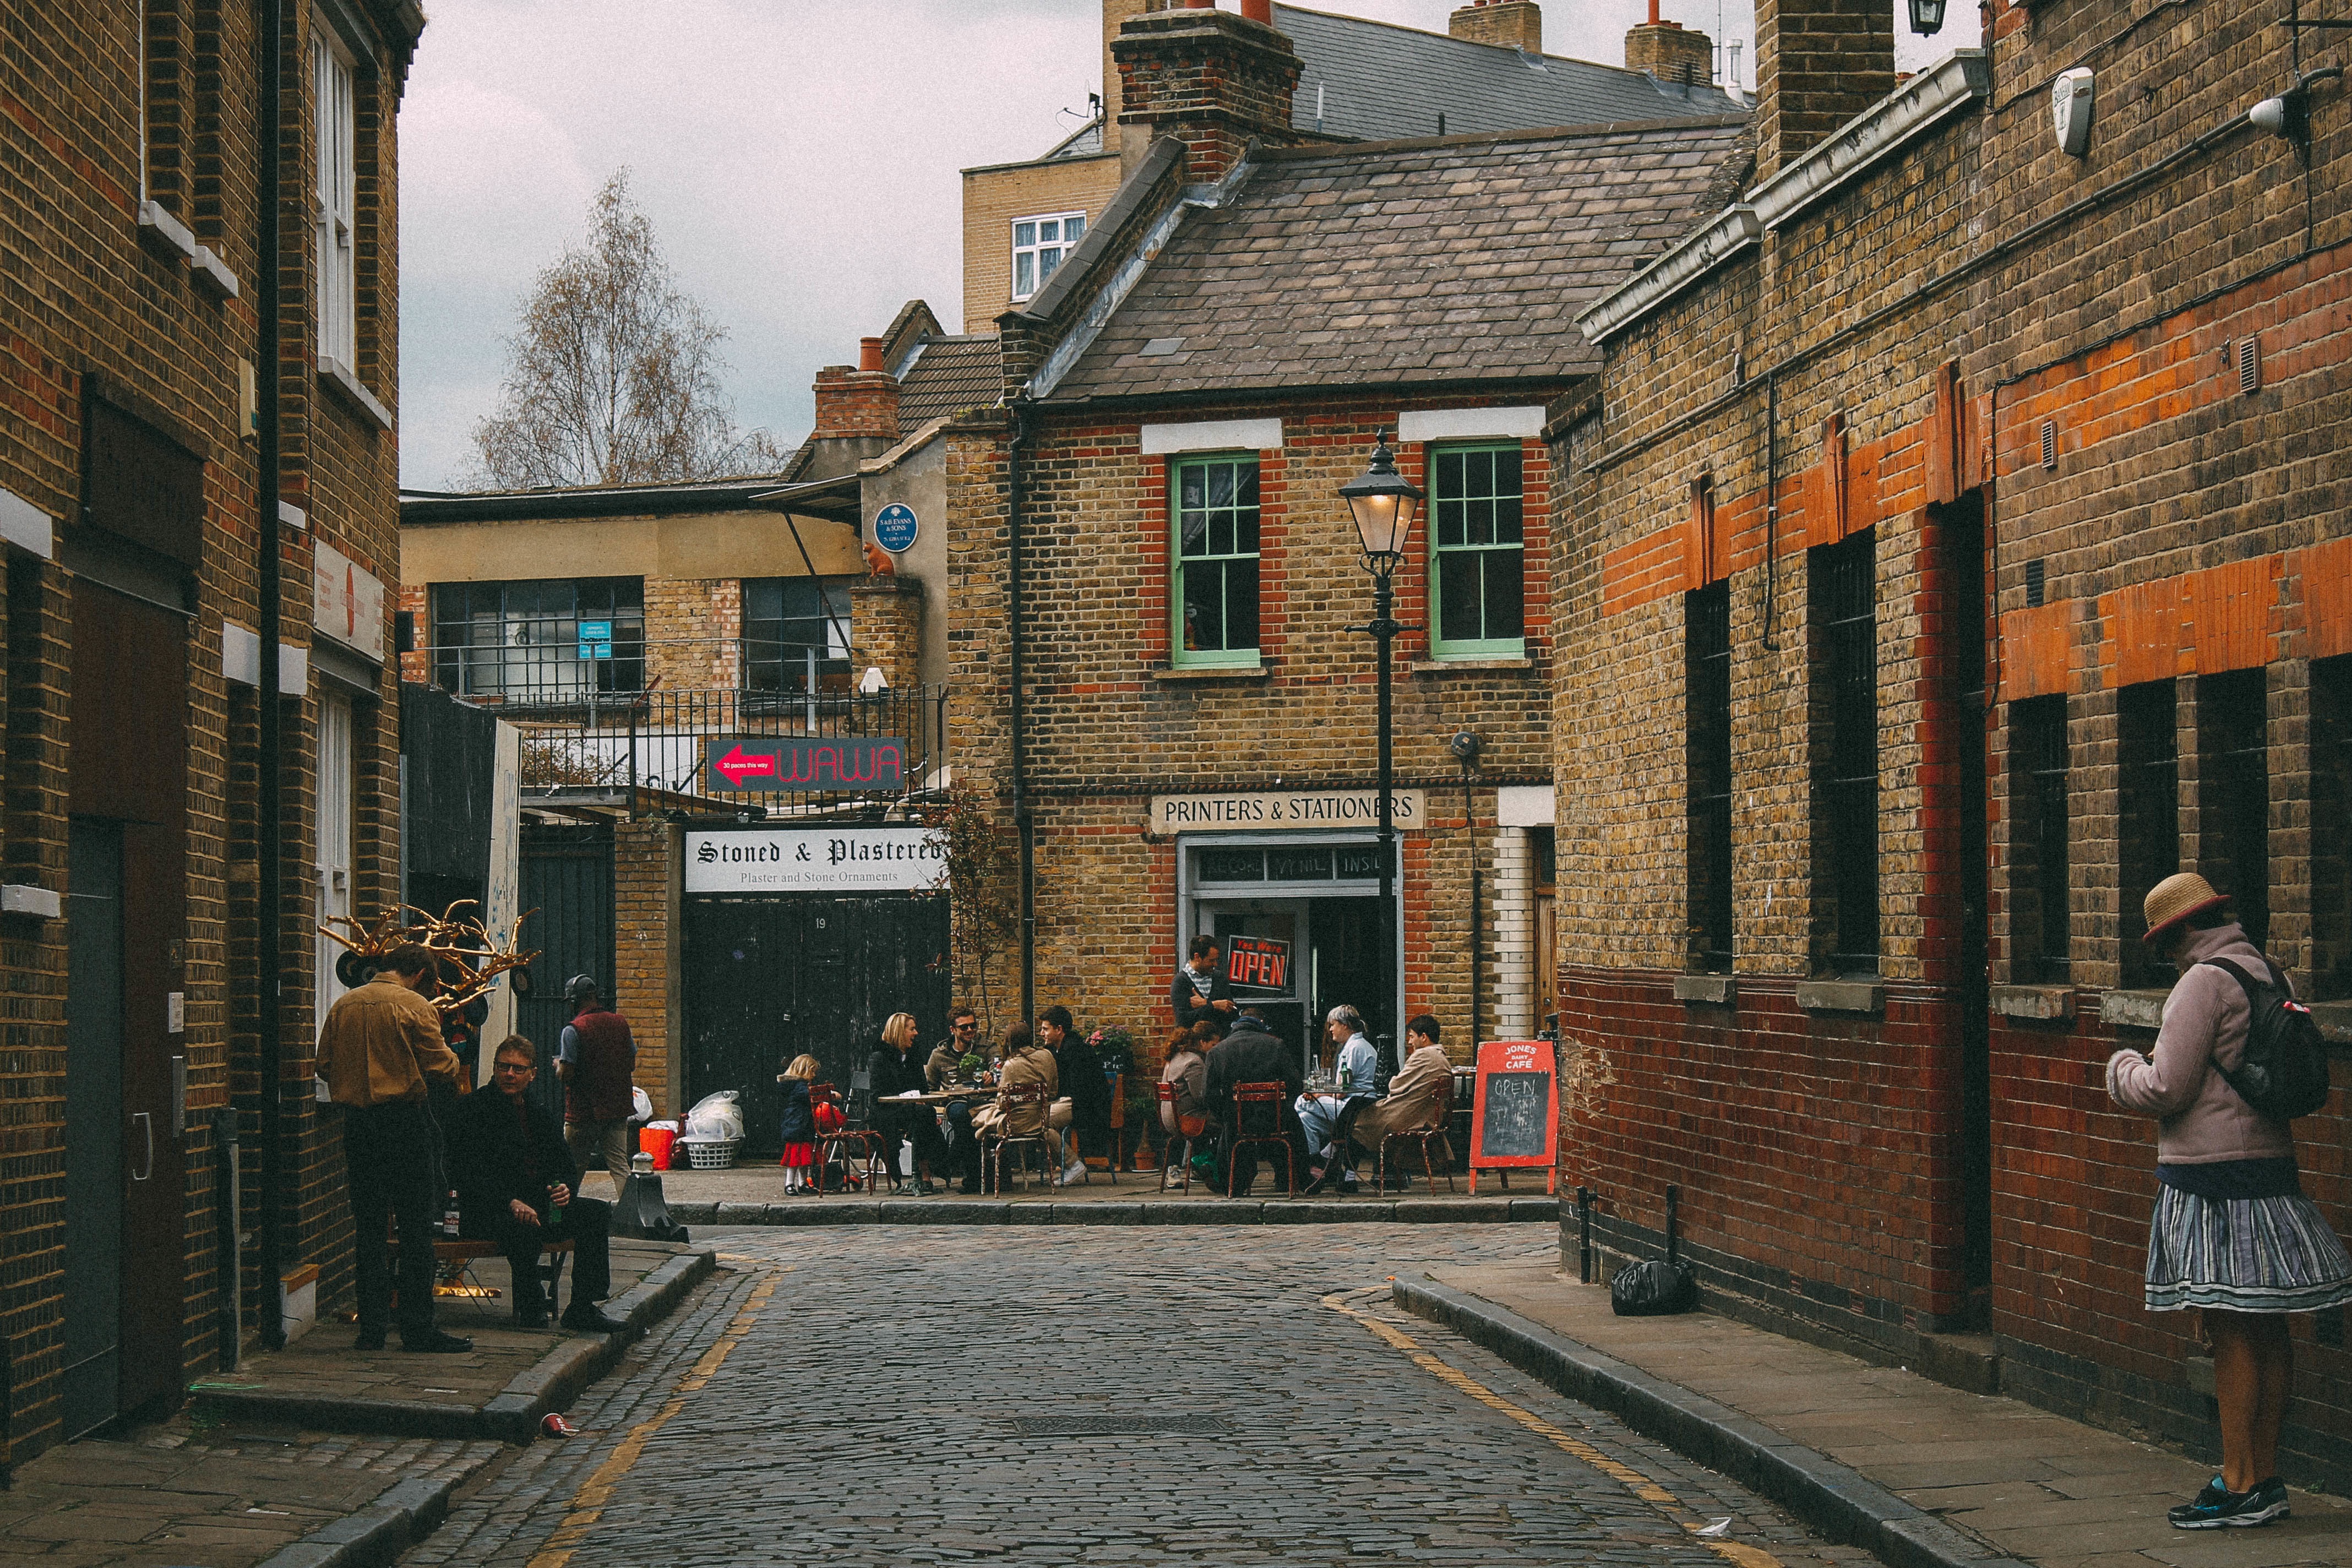
pedestrian, track, road, street, town, alley, city, downtown, transport, suburb, lane, infrastructure, neighbourhood, urban area, residential area, human settlement